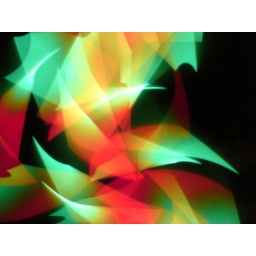
Created by throwing a camera in front of a computer screen showing a coloured image